Tammy Baldwin

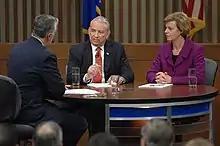

Baldwin ran as the Democratic nominee against Republican nominee Tommy Thompson, who had formerly been governor and Secretary of Health and Human Services. She announced her candidacy on September 6, 2011, in a video emailed to supporters. She ran uncontested in the primary election, and spoke at the 2012 Democratic National Convention about tax policy, campaign finance reform, and equality in the United States.